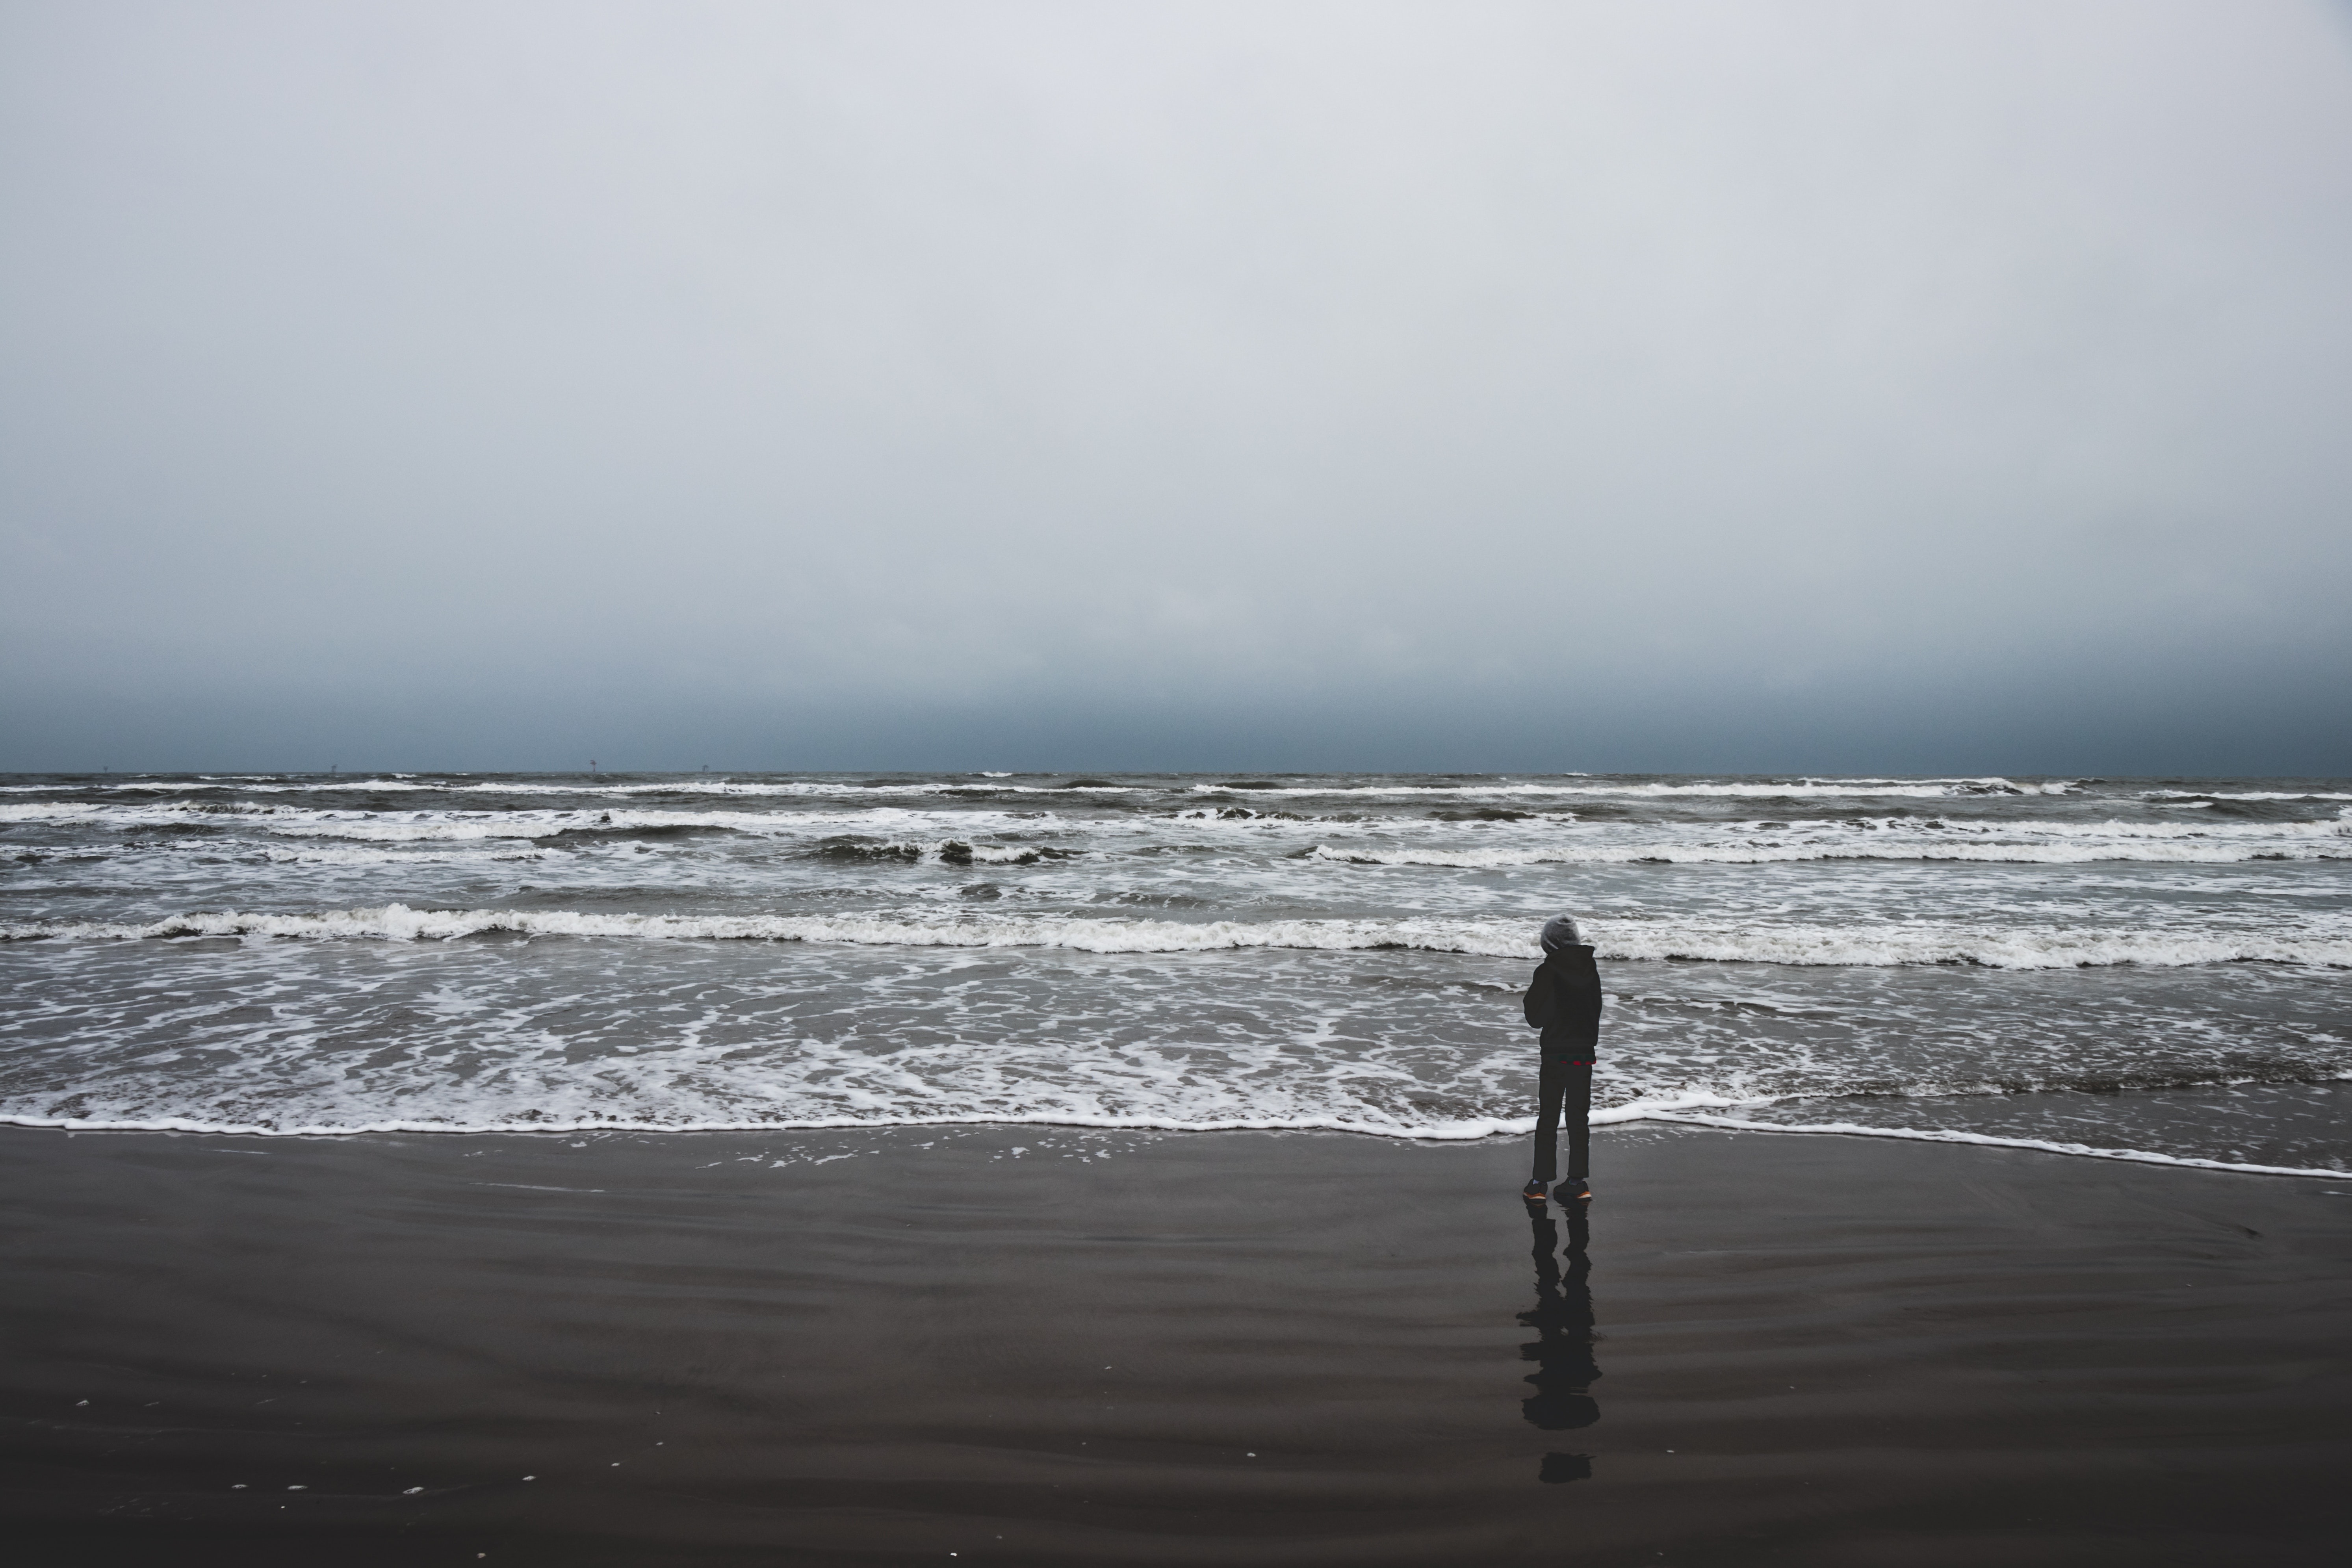
body of water, sea, wave, ocean, sky, horizon, beach, shore, wind wave, water, coast, atmospheric phenomenon, tide, calm, coastal and oceanic landforms, cloud, fun, vacation, sound, photography, sand, wind